Boris Johnson

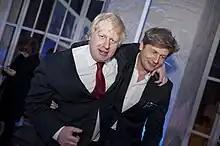
Johnson and his younger brother Leo in 2013

Johnson has said that "humour is a utensil that you can use to sugar the pill and to get important points across". He is said to have a genuine desire to be liked. Johnson has been described as having a light-hearted and charming persona; many biographers and commentators suggest he has put significant effort into developing this version of himself. He has also been described as heavily focused on his own interests, with an often vitriolic or irresponsible way of conducting himself in private.